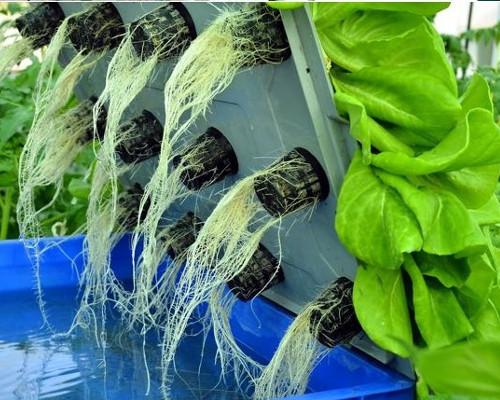
Miche ya kijani imepandwa kwenye kifaa maalumu chenye mabomba ya maji, kila mche ukipata virutubisho moja kwa moja bila udongo, mfumo huu ukionyesha njia ya kisasa ya kukuza mimea kwa kutumia teknolojia ya hali ya juu.